Hualoushan Road station

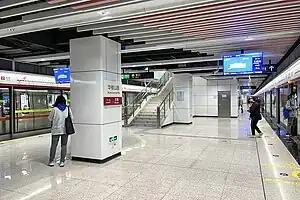

Hualoushan Road is a station on Line 2 of the Qingdao Metro. It opened on 10 December 2017.